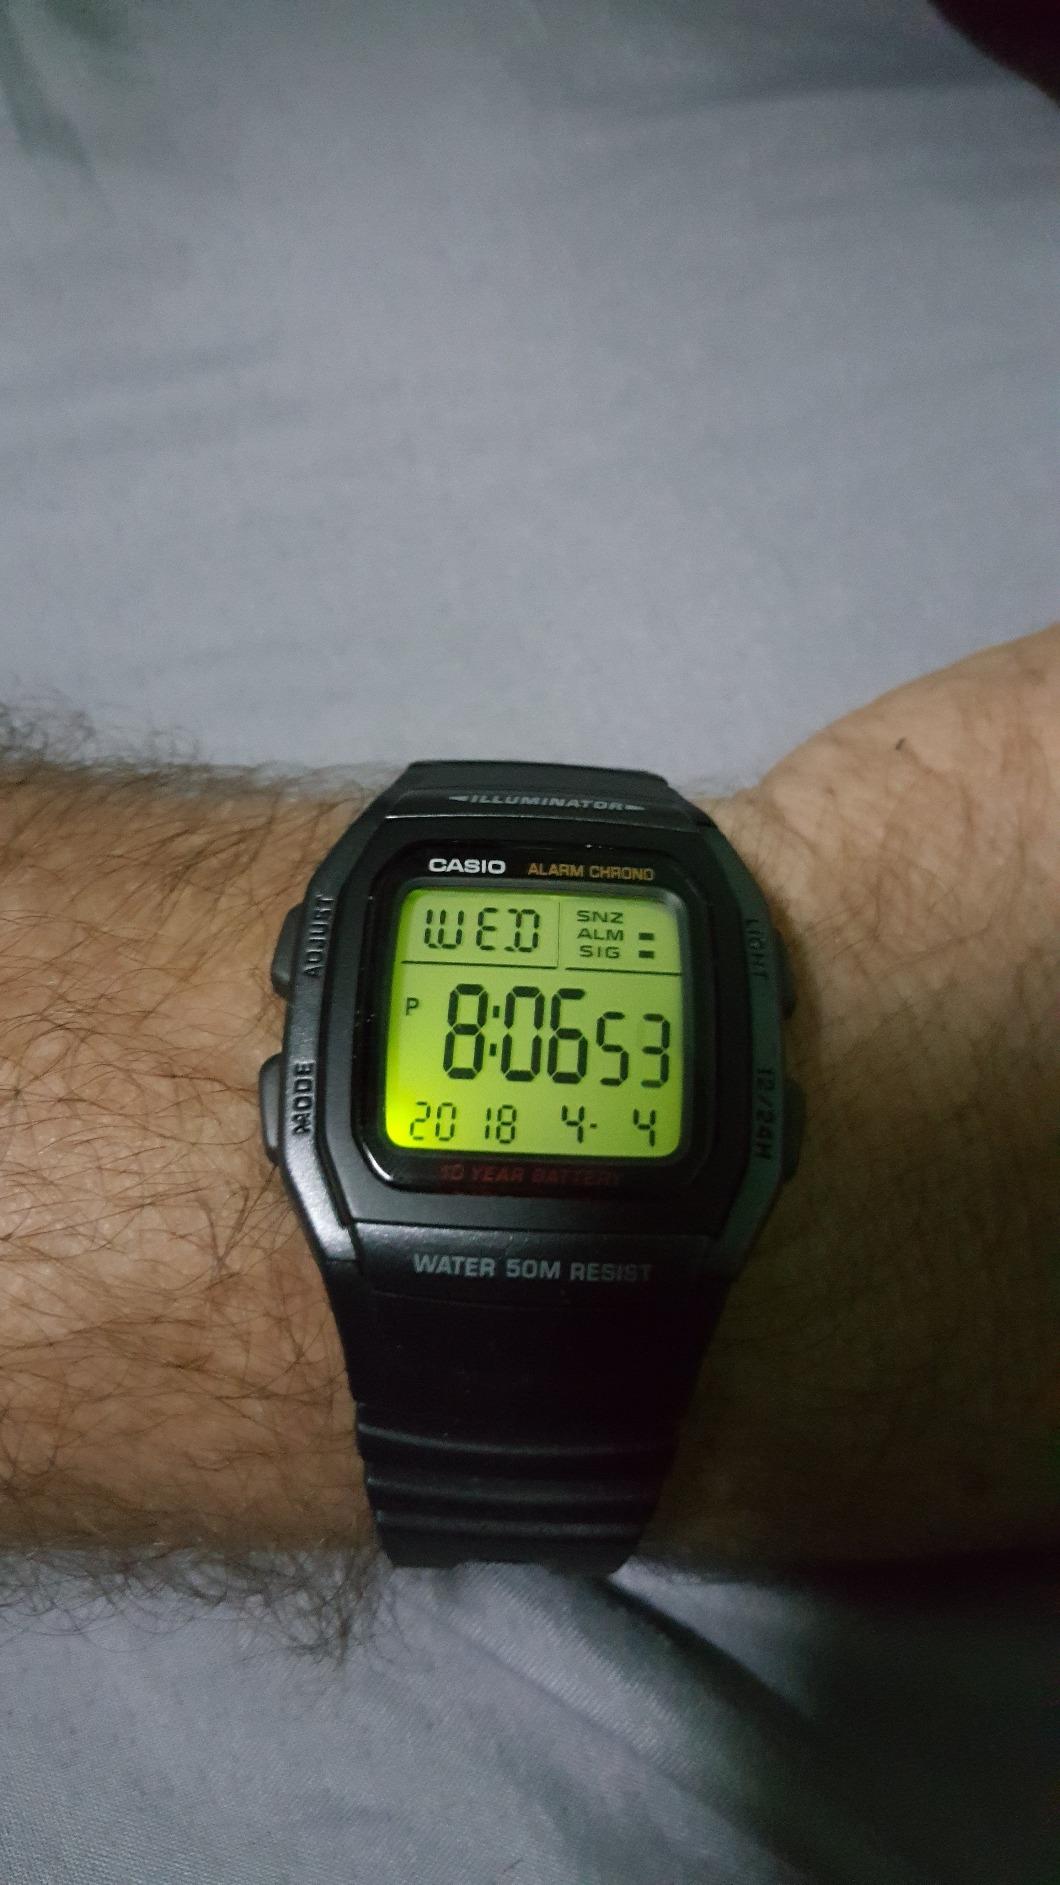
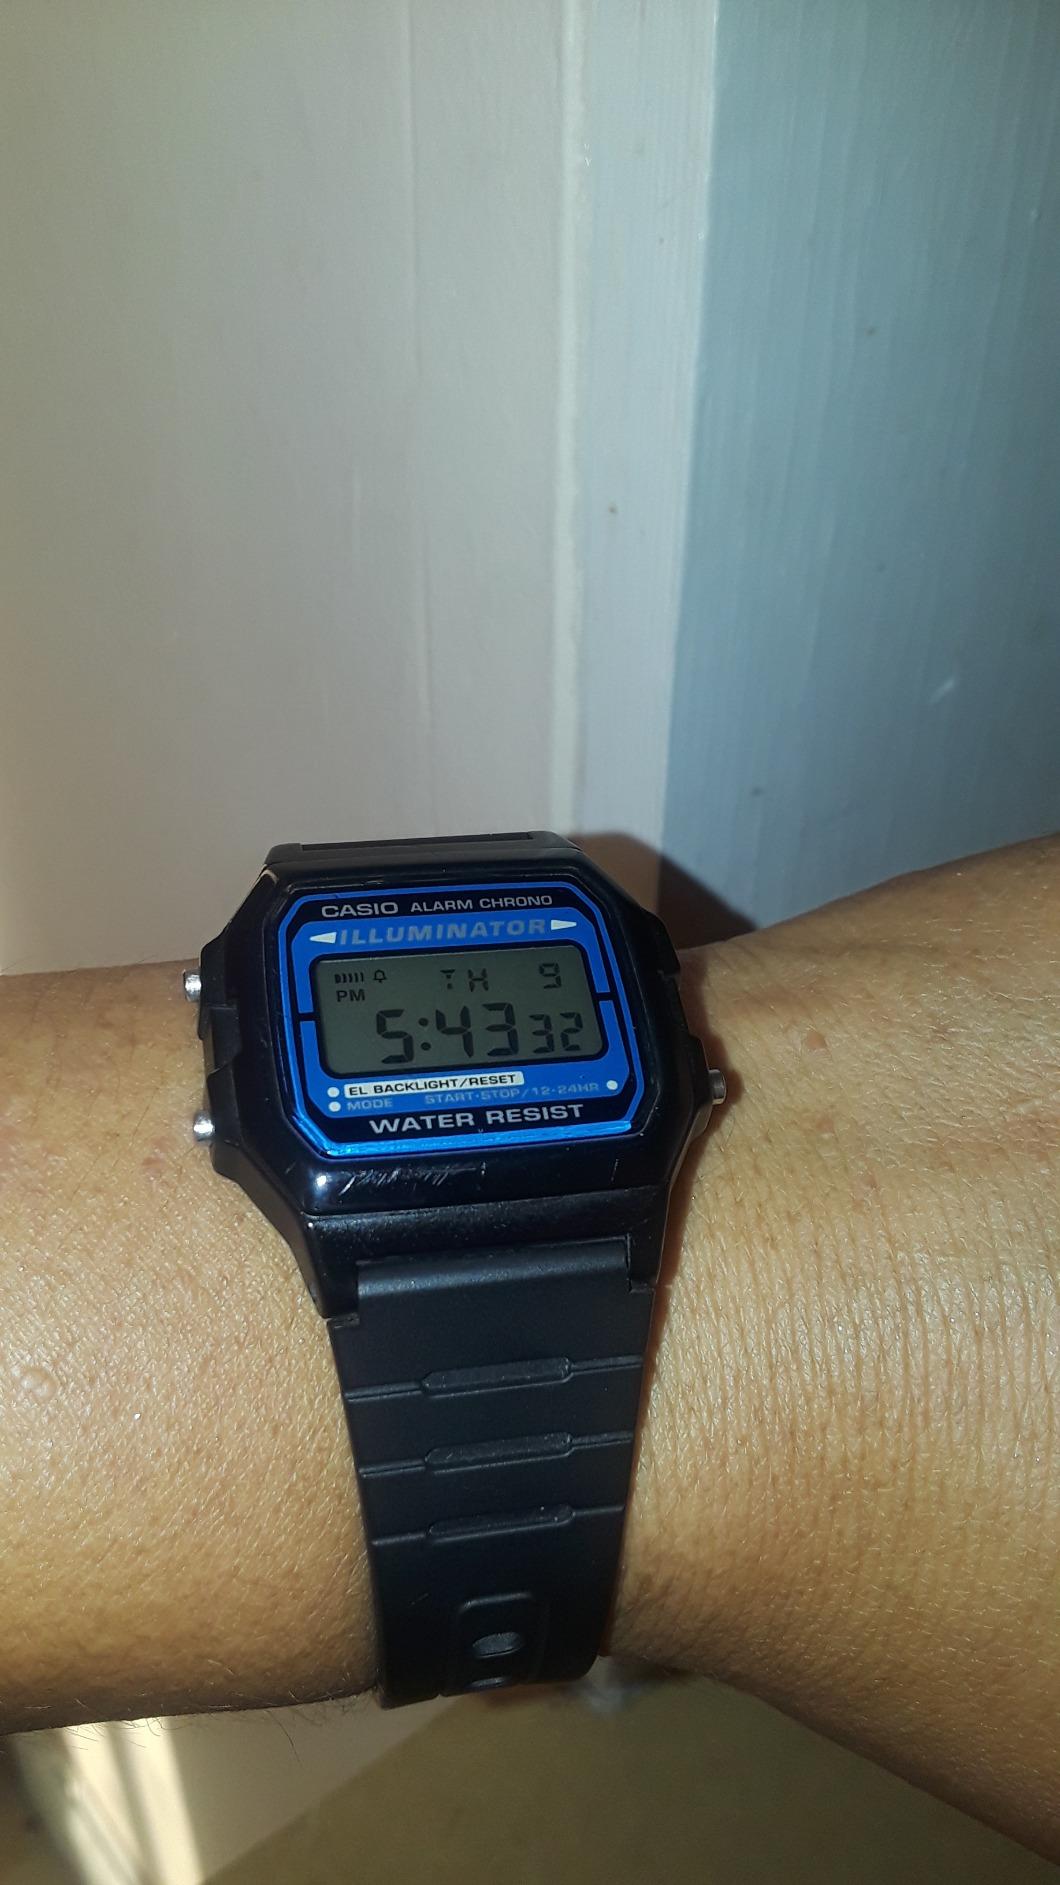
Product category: accessories_watch
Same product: no